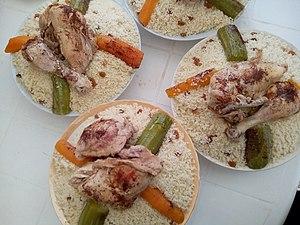
couscous avec légumes et poulet